List of Ayakashi Triangle characters

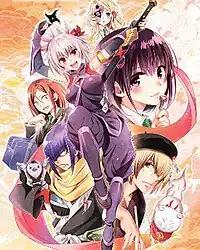
The main characters of "Ayakashi Triangle". Matsuri is in the center, surrounded by (clockwise from top) Lucy, Suzu, Garaku, Shirogane, Soga, Ponosuke, and Yayoi

The manga series "Ayakashi Triangle" features a cast of characters created by Kentaro Yabuki. The story follows exorcist ninja Matsuri Kazamaki, as he tries to defend his childhood friend and love interest, the Ayakashi Medium Suzu Kanade, from evil spirits called ayakashi. During a battle to save Suzu's life, Matsuri is turned into a girl after being cursed by Shirogane, the King of Ayakashi. With no apparent way to reverse the transformation, Matsuri is forced to live publicly as a girl as he and Suzu deal with both the friendly and the malicious ayakashi they encounter as well as their growing romantic feelings for each other, all while trying to break Matsuri's curse for him to return to his original male body.